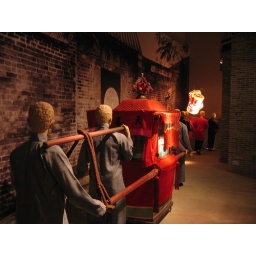
typical marriage parade with the bride in the sedan chair going to the groom's house